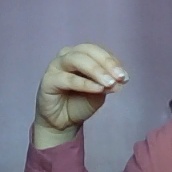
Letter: ha